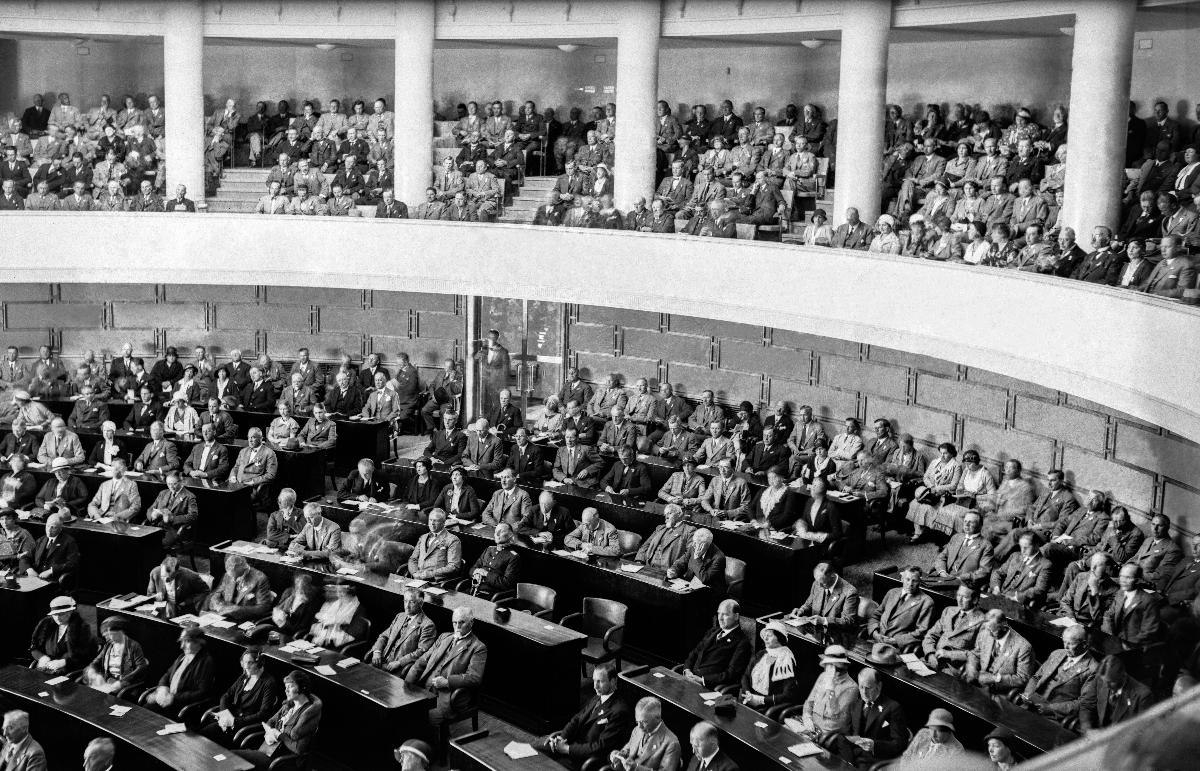
Pohjoismaiset rakennusmessut Helsingissä 1932
Nordiska byggnadsmässan i Helsingfors 1932; The Nordic Building Fair in Helsinki 1932
sisällön kuvaus: Pohjoismaiset rakennuspäivät Helsingissä 4.7.1932. Rakennuspäivie avajaiset uudessa Eduskuntatalossa. content description: The Nordic Building Days in Helsinki 4.7.1932. The opening of the Building Days in the new Parliament house. innehållsbeskrivning: Nordiska byggnadsdagarna i Helsingfors 4.7.1932. Byggnadsdagarnas öppning i det nya Riksdagshuset.
Kuvaaja: Sundström, Hugo, kuvaaja
Vuosi: 1932
Paikka: Suomi, Uusimaa, Helsinki
Aiheet: rakentaminen; tapahtumat; kansainväliset kokoukset; Pohjoismaat; HBL; architecture; construction; meetings; openings; nordic countries; international meetings; Nordic countries; arkitektur; byggnade; möten; nordiska länder; öppningar; internationella möten; Norden